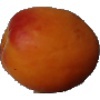
Label: apricot